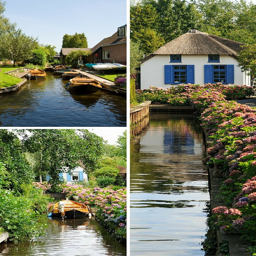
this village has no roads and it looks like the most magical place on earth